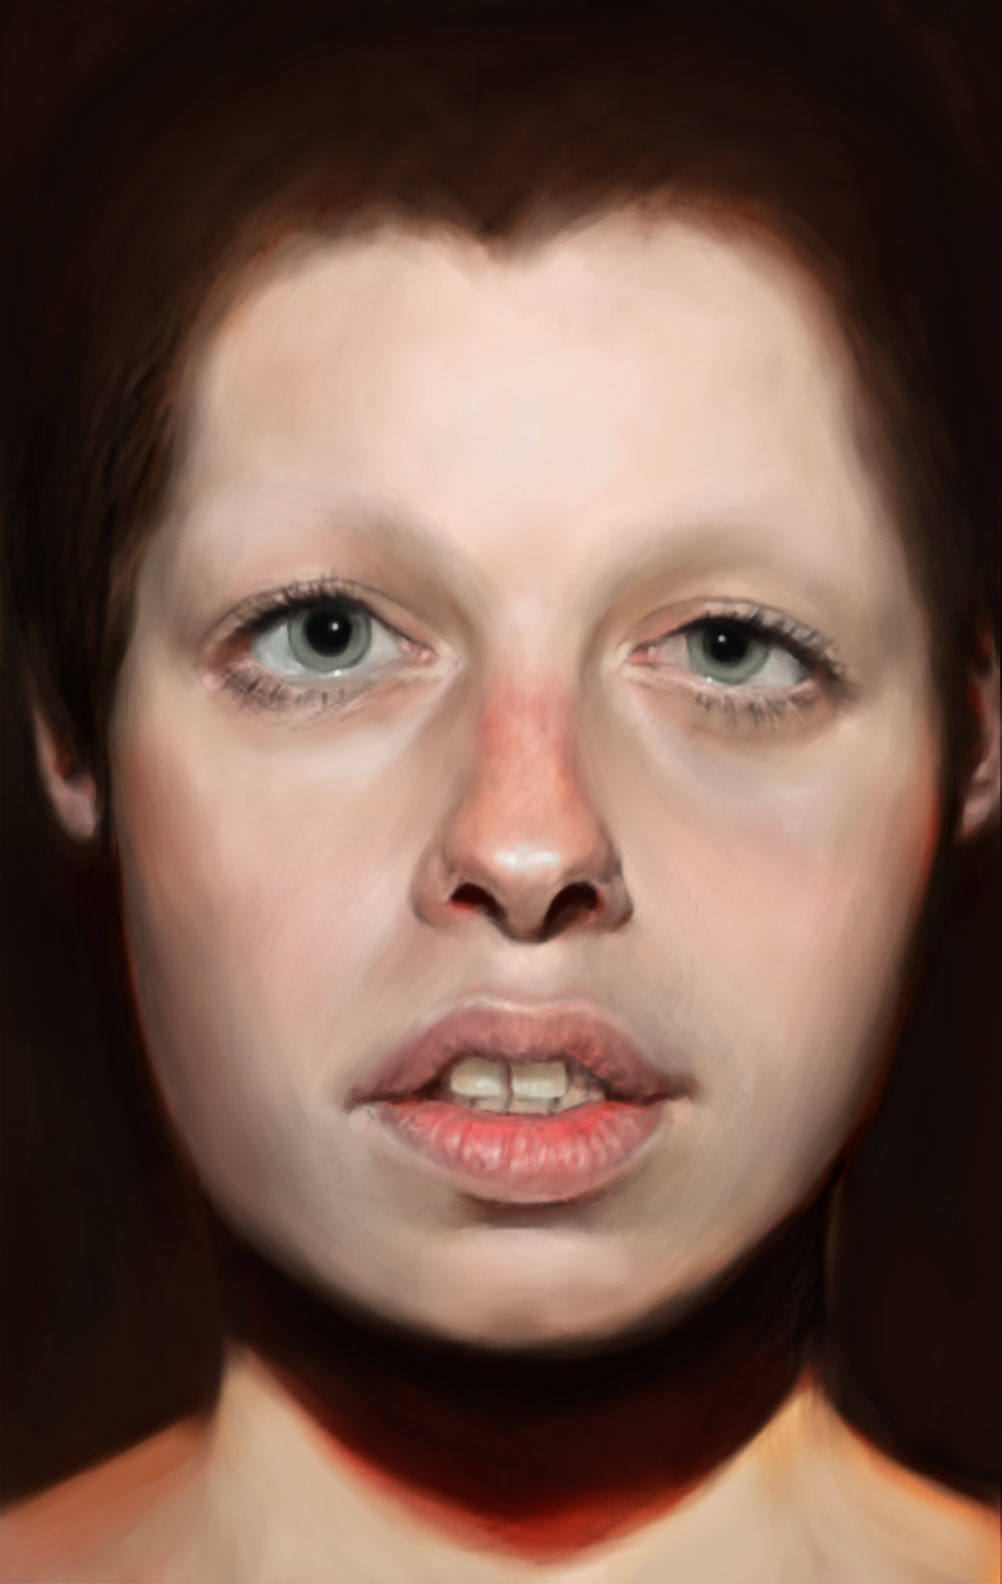
Label: Colored